Newmarket Workshops

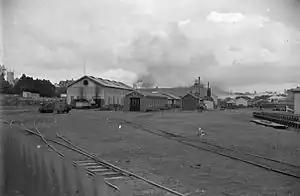
The workshops in 1909.

The Newmarket Workshops in Auckland were a major New Zealand Railways Department facility, one of 13 workshops nationwide. It was one of two main railway workshops of Auckland, used mainly for maintenance; the older facility at Newmarket was replaced in 1929 by Otahuhu Workshops.